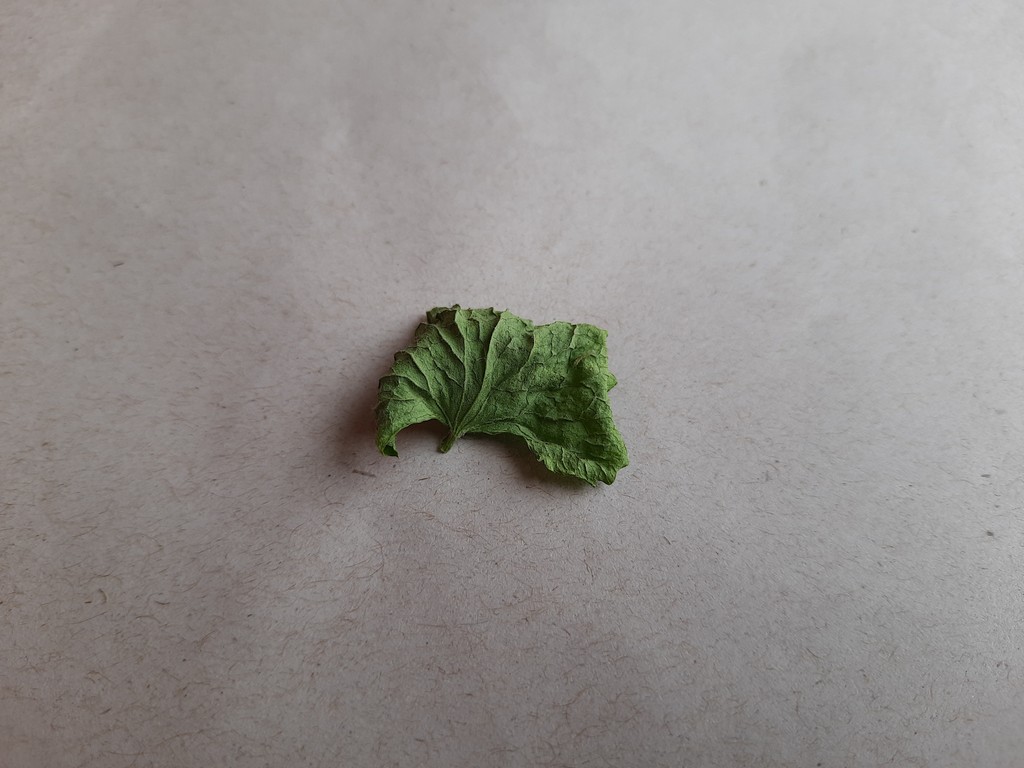
Label: Dried